Ralph Page

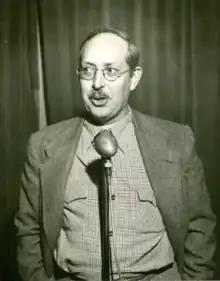
Ralph Page,

Ralph George Page (January 28, 1903 – February 21, 1985) was an American contra dance caller. He was influential in spreading it from New Hampshire to the rest of the United States and other countries, and was recognized as an authority on American folk dance overall.